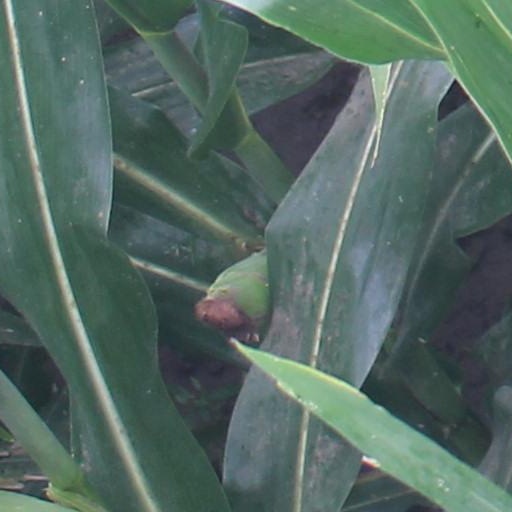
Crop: maize; corn